Sky position (RA, Dec in degrees): 235.494, 5.345
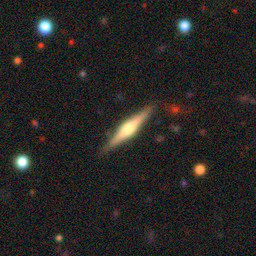
Galaxy morphology: Edge-on Galaxies with Bulge